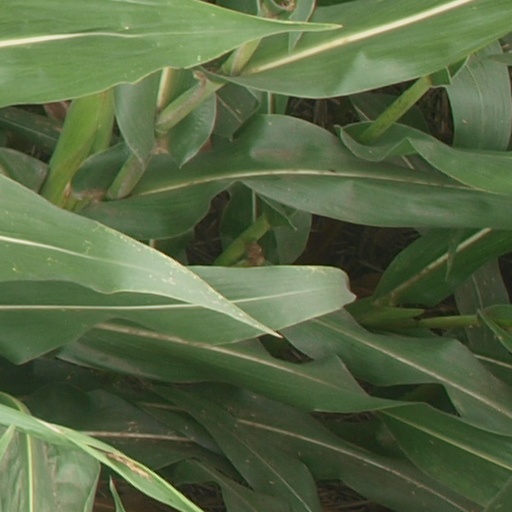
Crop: maize; corn